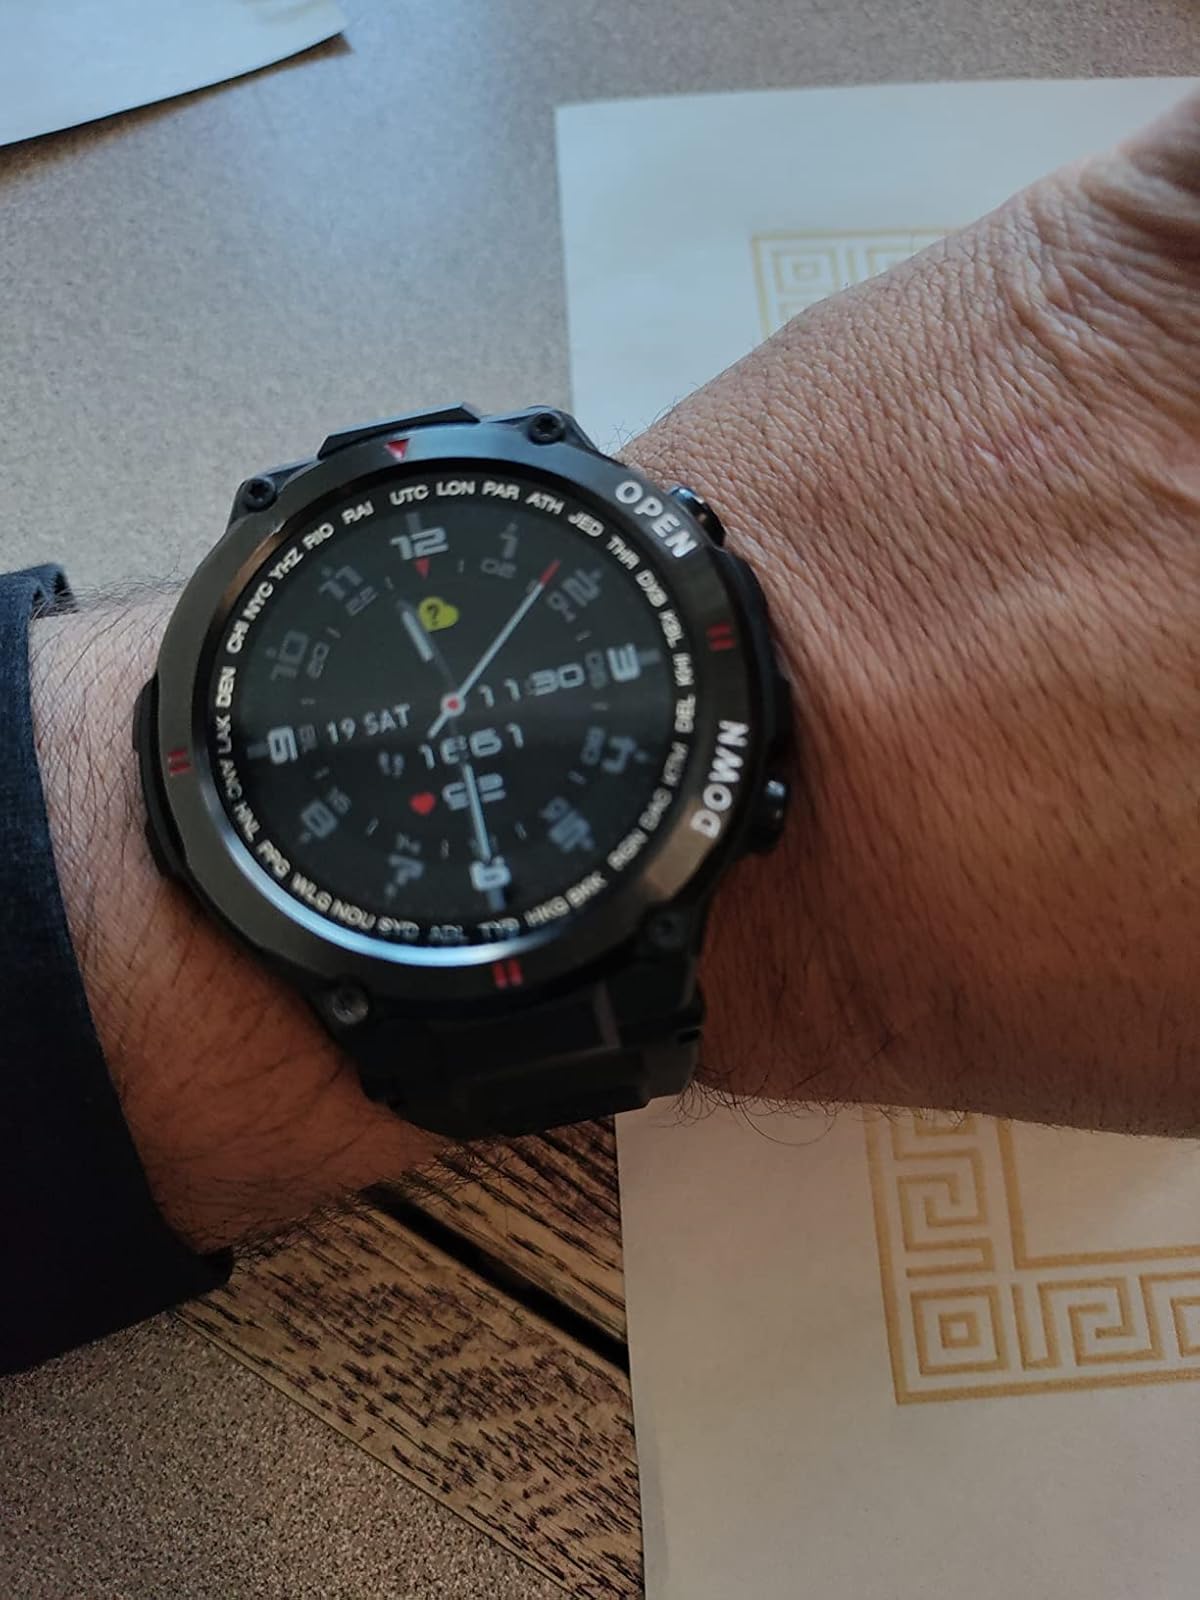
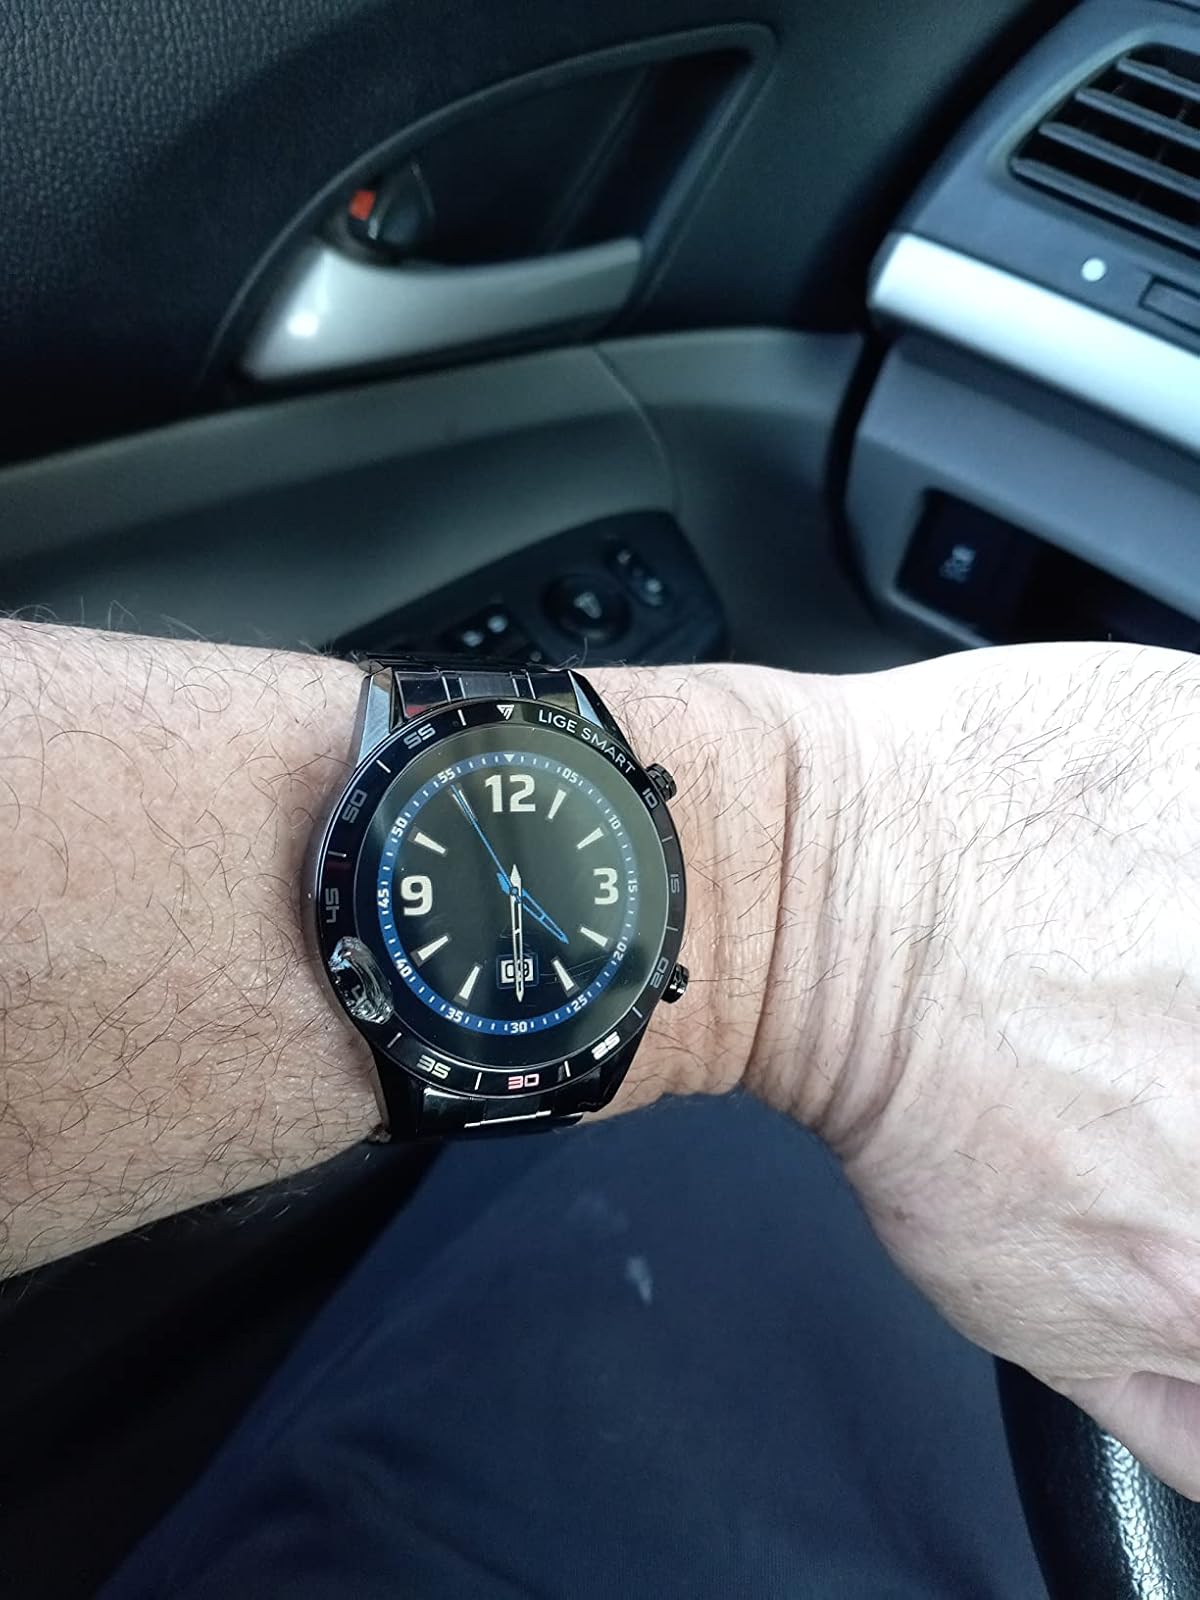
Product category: smartwatch
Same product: no